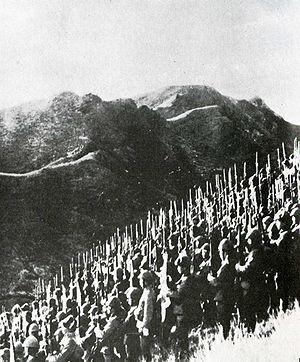
La 15ᵉ armée est une unité de l'armée impériale japonaise basée à Rangoun en Birmanie durant la Seconde Guerre mondiale.
La conquête japonaise de la Birmanie marque la première phase de la campagne de Birmanie du théâtre Sud-Est asiatique, de janvier à mai 1942. Elle voit les forces britanniques et chinoises tenter de repousser une offensive de l'empire du Japon en Birmanie. Elle voit la fin de la Birmanie britannique et prépare la création de l'État de Birmanie.